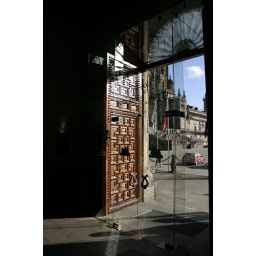
This is the front door of the building that we are getting married in